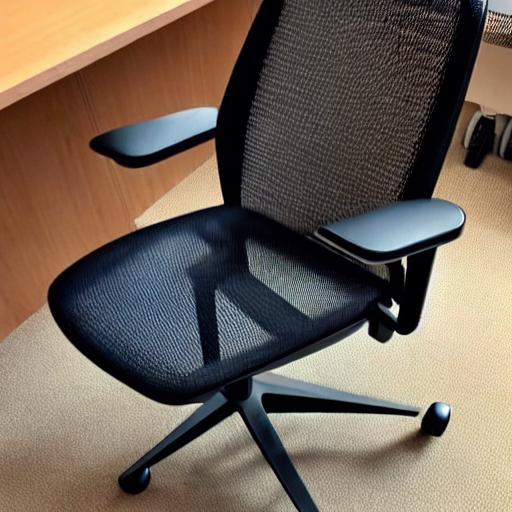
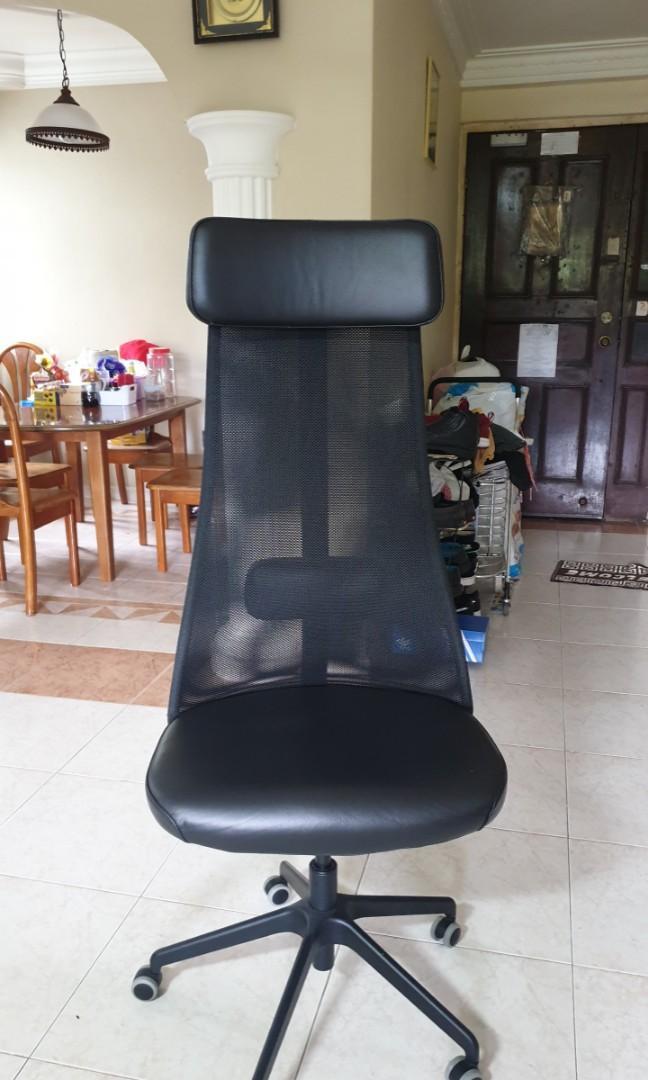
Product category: items_chair
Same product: no